Question: What pattern is on tie?
Tambaya: Wani tsari ne a jikin ɗamarar wuya?
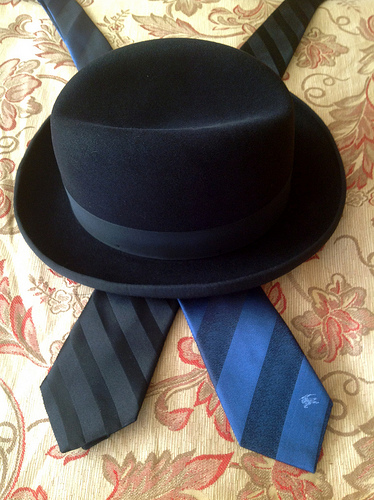
Answer: Blue stripe.
Amsa: Shuɗin ratsi.